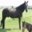
Label: horse